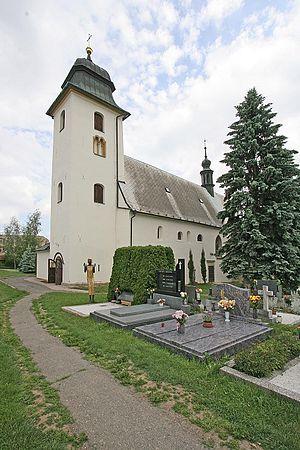
Dolní Újezd est une commune du district de Svitavy, dans la région de Pardubice, en Tchéquie. Sa population s'élevait à 1 982 habitants en 2017.